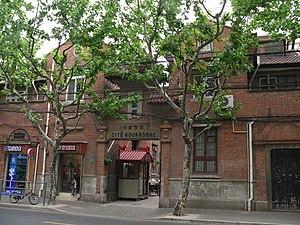
La «
Un lilong est un ensemble cohérent d'habitations en bande, desservi par un réseau de ruelles internes hiérarchisées. Les lilong sont apparus à l'intérieur des concessions de Shanghai et surtout en raison de la fièvre de construction et de la spéculation immobilière qui a marqué cette ville à différentes époques, et notamment dans les années 1860 et 1920.
L'architecture et l'urbanisme en Chine de 1842 à 1980 témoigne de l'implantation, dès le XIXᵉ siècle, de modèles et de pratiques occidentales en architecture, sur le sol de la Chine. Les premières promotions d'architectes chinois, au début du XXᵉ siècle, vont se saisir du style Beaux-Arts qu'on leur aura appris sur ces premiers chantiers ou lors de leurs études en Occident. Ce style Beaux Arts pratique l'éclectisme des styles historiques ou exotiques. Il domine pendant la République de Chine. Ce qui permet de créer un style éclectique à caractère chinois, pendant cette période, où le toit aux angles relevé revient le plus souvent. De la même façon, l'urbanisme des lilong qui se développe dans le plus grand port ouvert aux Occidentaux, Shanghai, fusionne une structure d'inspiration chinoise, l'habitation à cour, mais en l'élevant sur plusieurs niveaux avec une composition du quartier en habitat juxtaposé, d'inspiration occidentale.